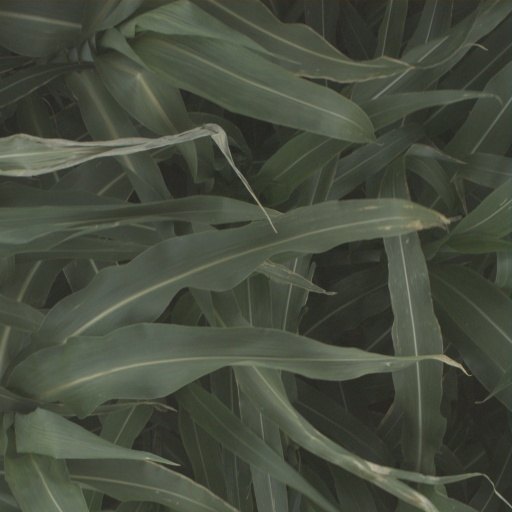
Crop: sorghum